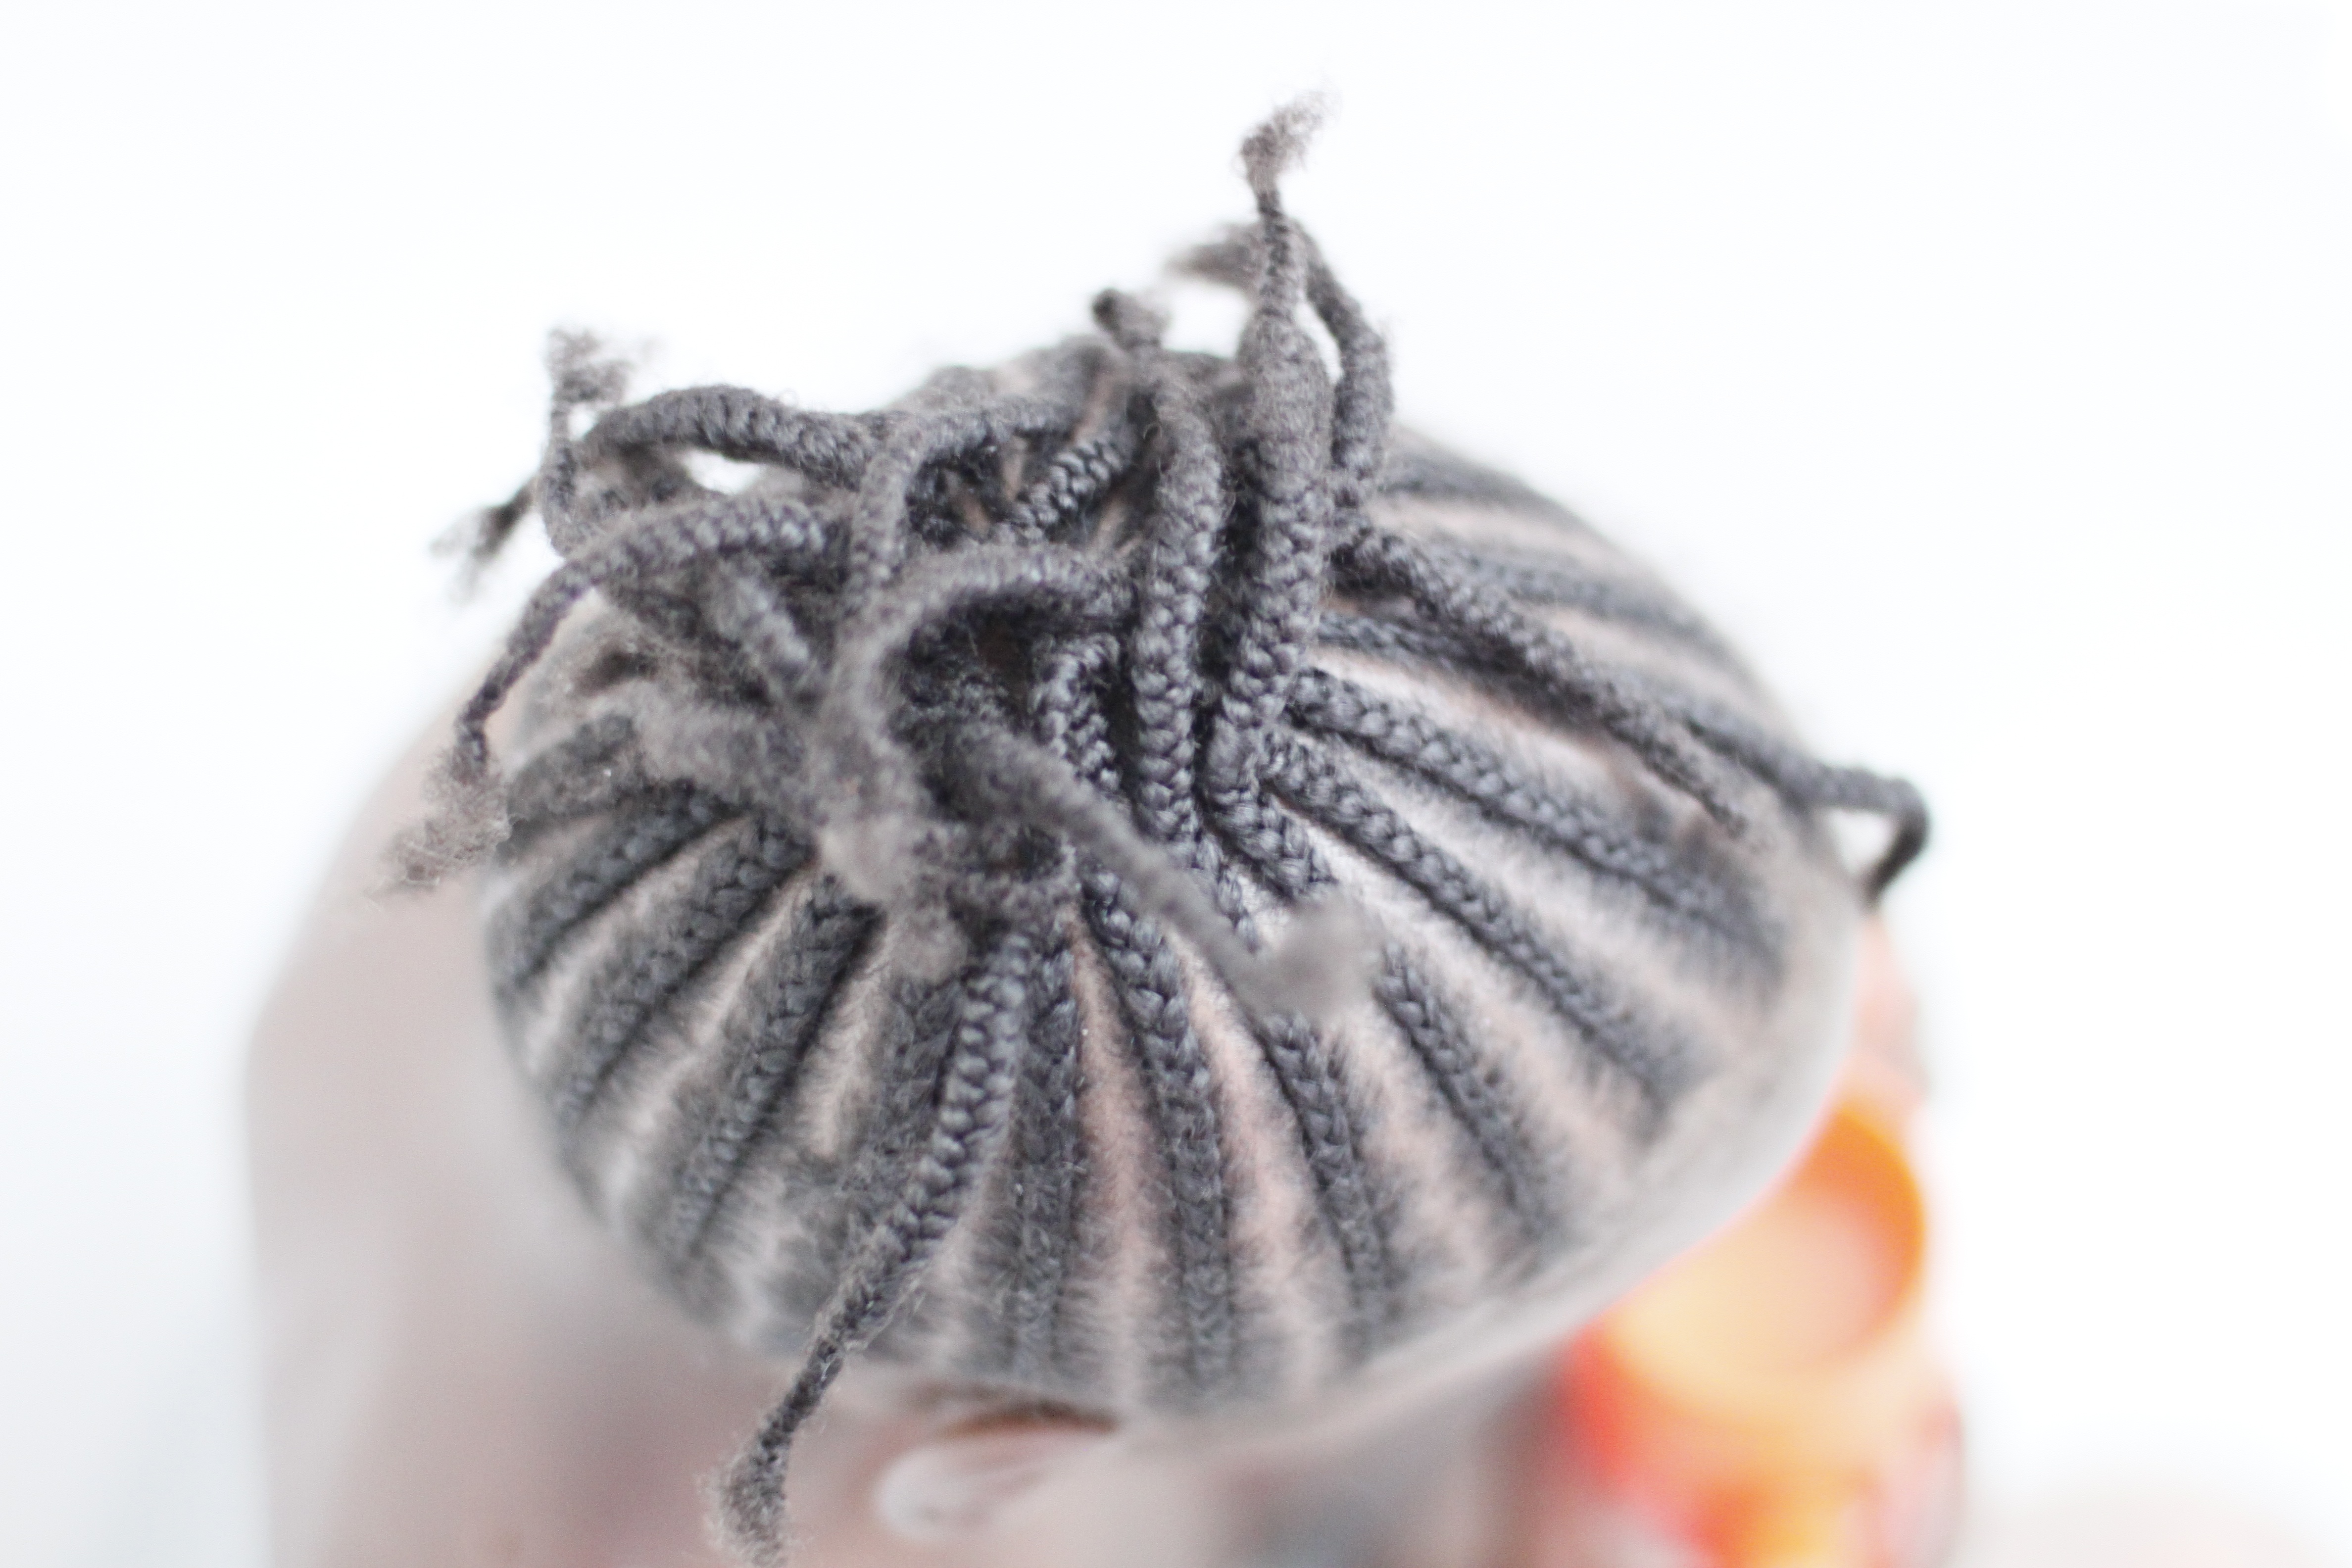
pattern, child, clothing, headgear, hairstyle, afro, crochet, cap, fashion accessory, hair accessory